Answer in natural language. Which object is closer to black wooden chair with four legs, scenic landscape wall decor photo or wooden dining table? Choose between the following options: scenic landscape wall decor photo or wooden dining table
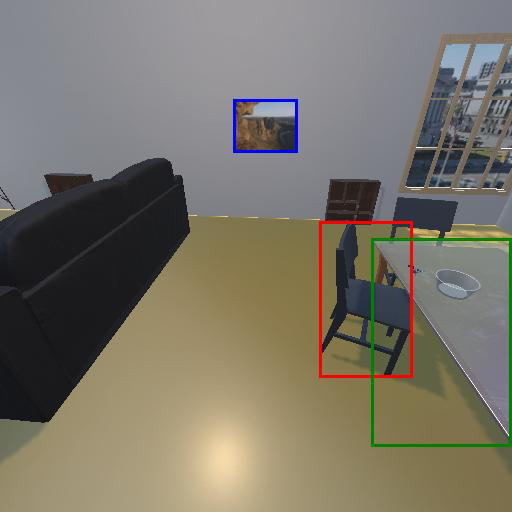
<answer>wooden dining table</answer>